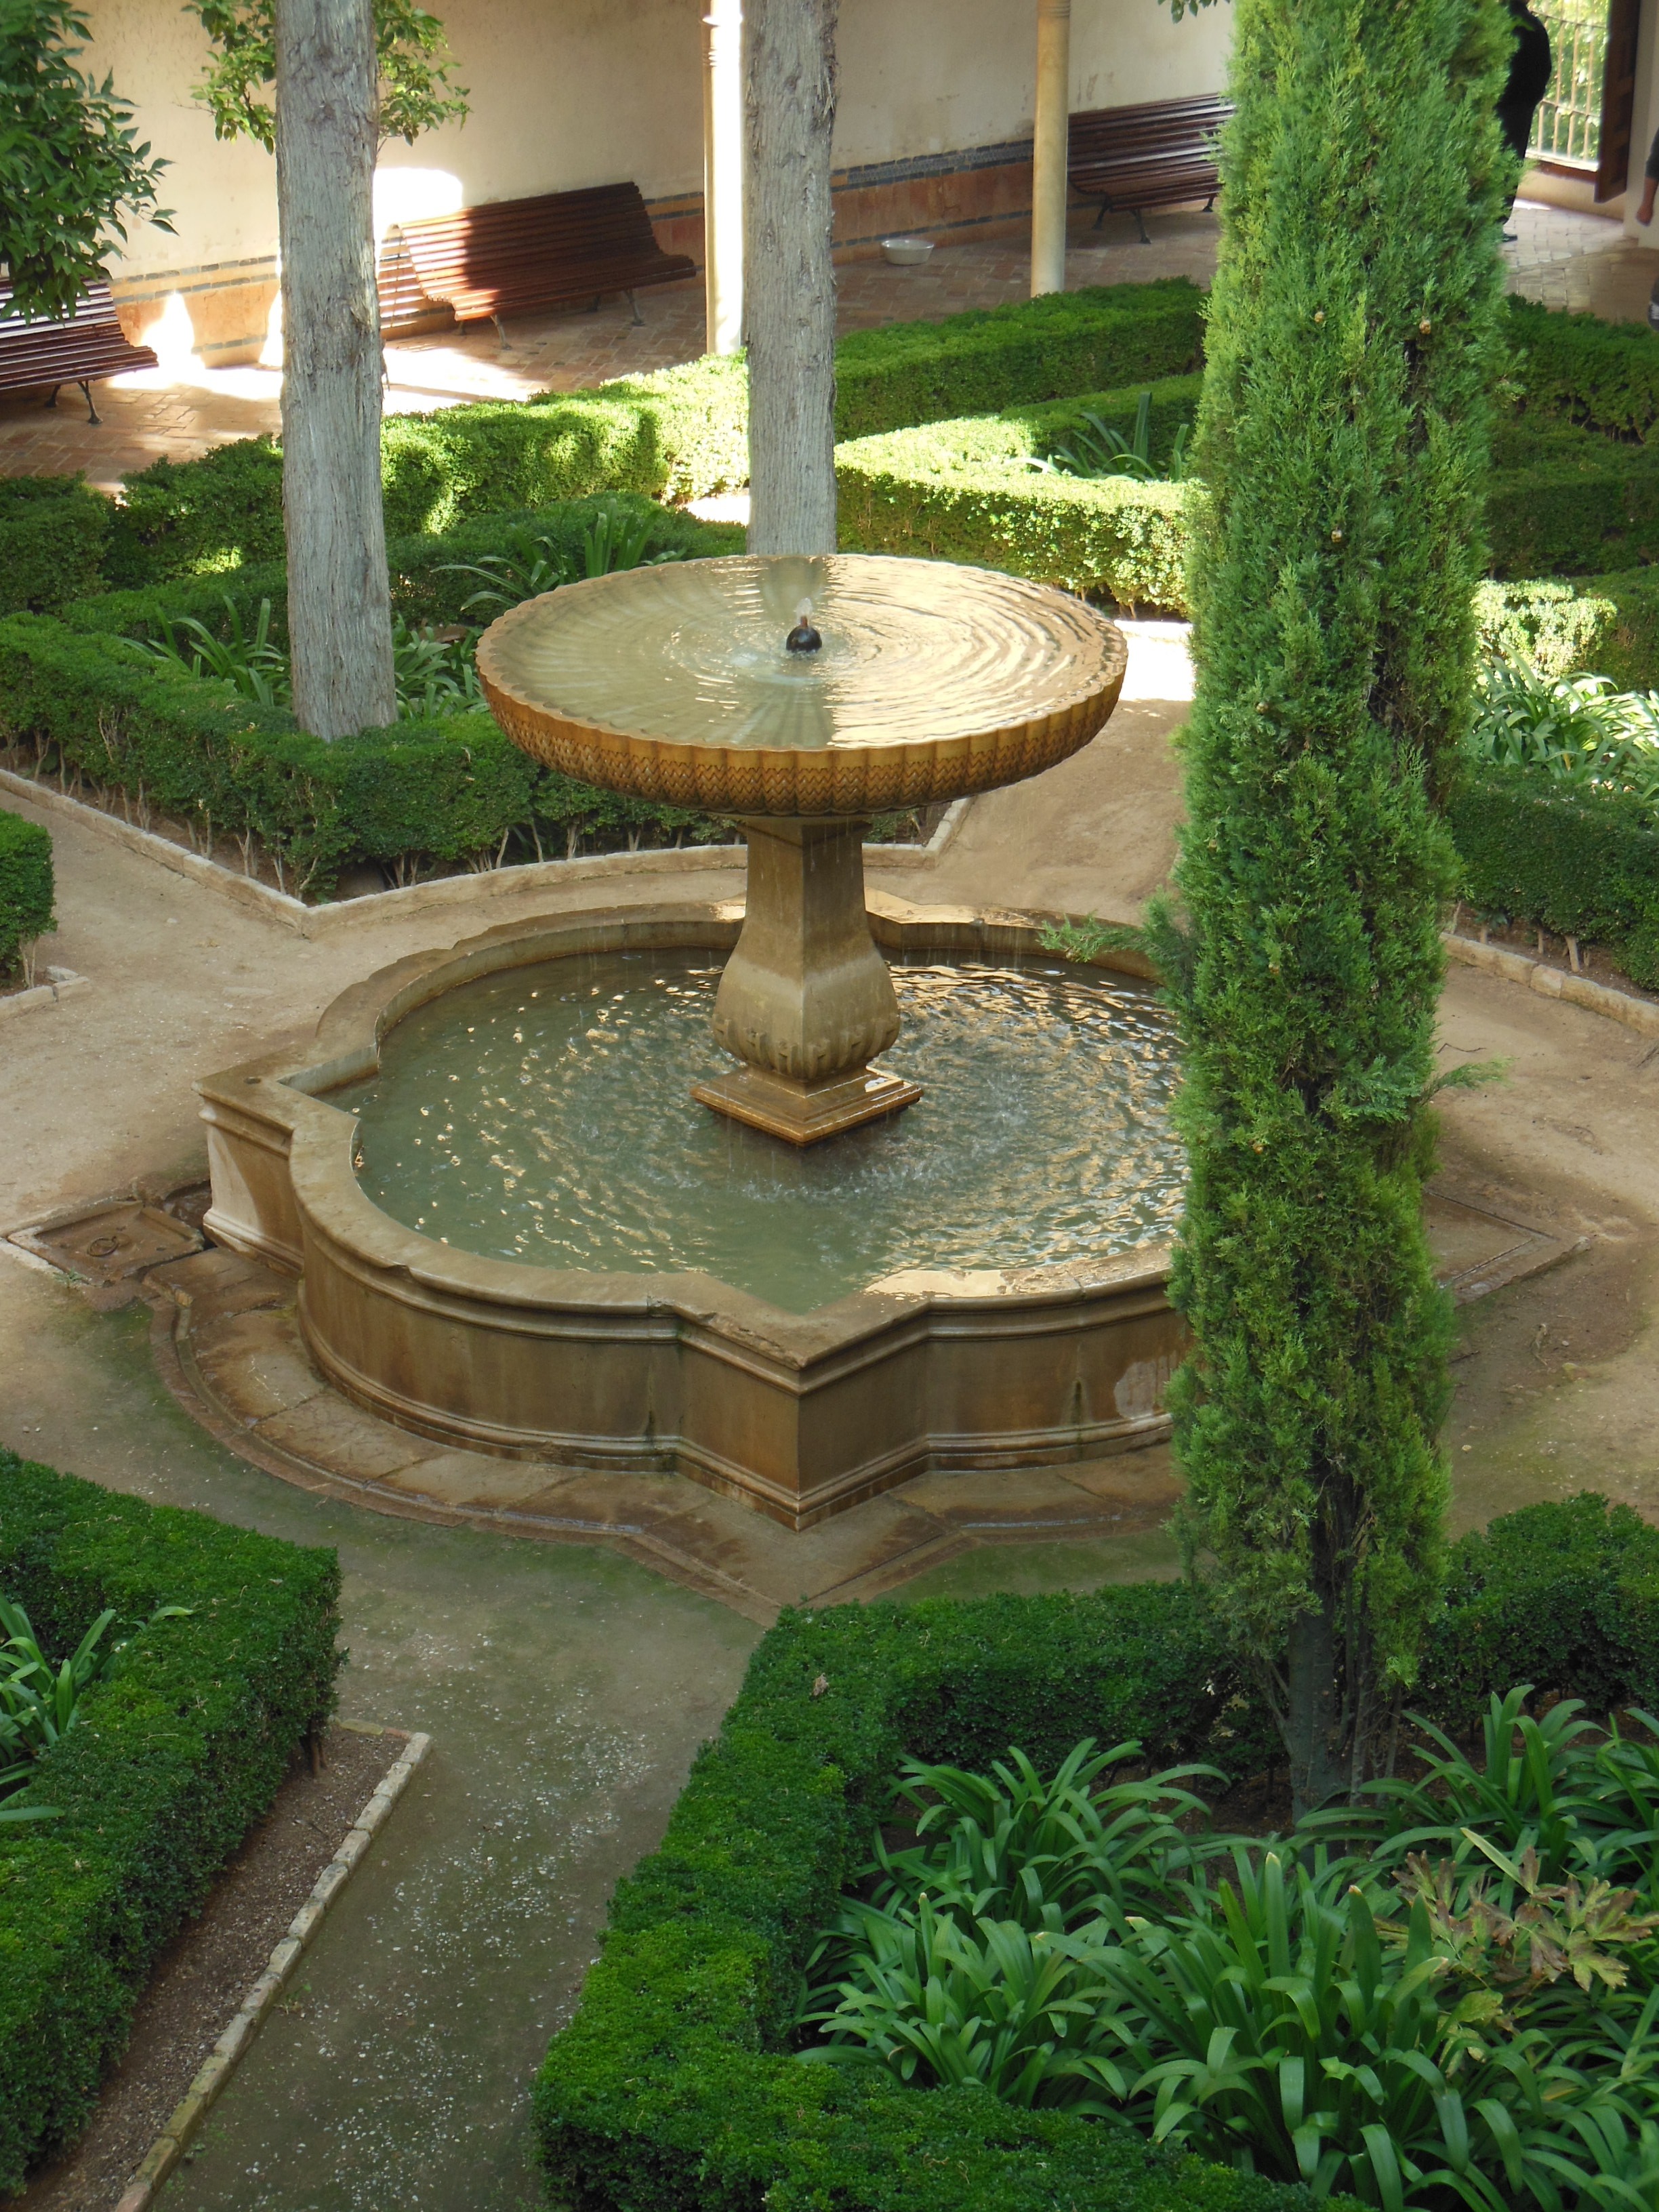
lawn, walkway, park, backyard, botany, garden, world heritage, spain, landscaping, courtyard, fountain, granada, yard, water feature, alhambra, schlossgarten, water basin, moorish, landscape architect